David Krämer

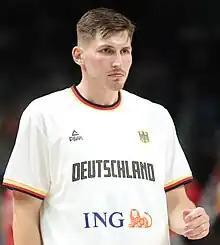
2023 with the German national team

David Krämer (born January 14, 1997) is a Slovakian-German professional basketball player for Real Madrid of the Spanish Liga ACB and the EuroLeague. He also plays for the Germany national team.